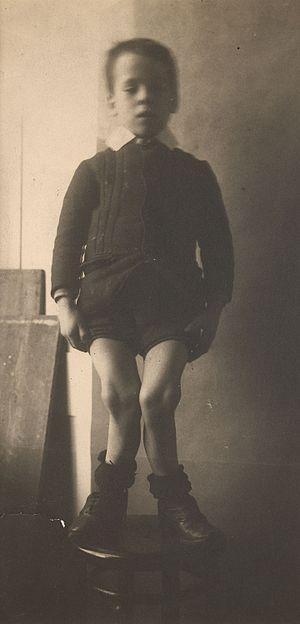
Le rachitisme est une maladie de la croissance et de l'ossification observée chez le nourrisson et le jeune enfant. Elle se caractérise par une insuffisance de calcification des os et des cartilages et elle est due à une carence en vitamine D et en calcium.